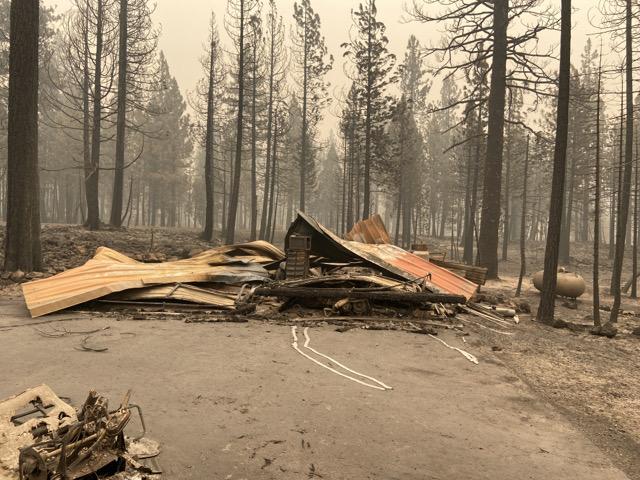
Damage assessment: destroyed